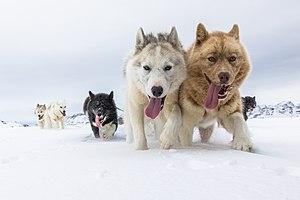
Le husky est un chien qui peut appartenir à plusieurs races distinctes de chiens de traîneau :